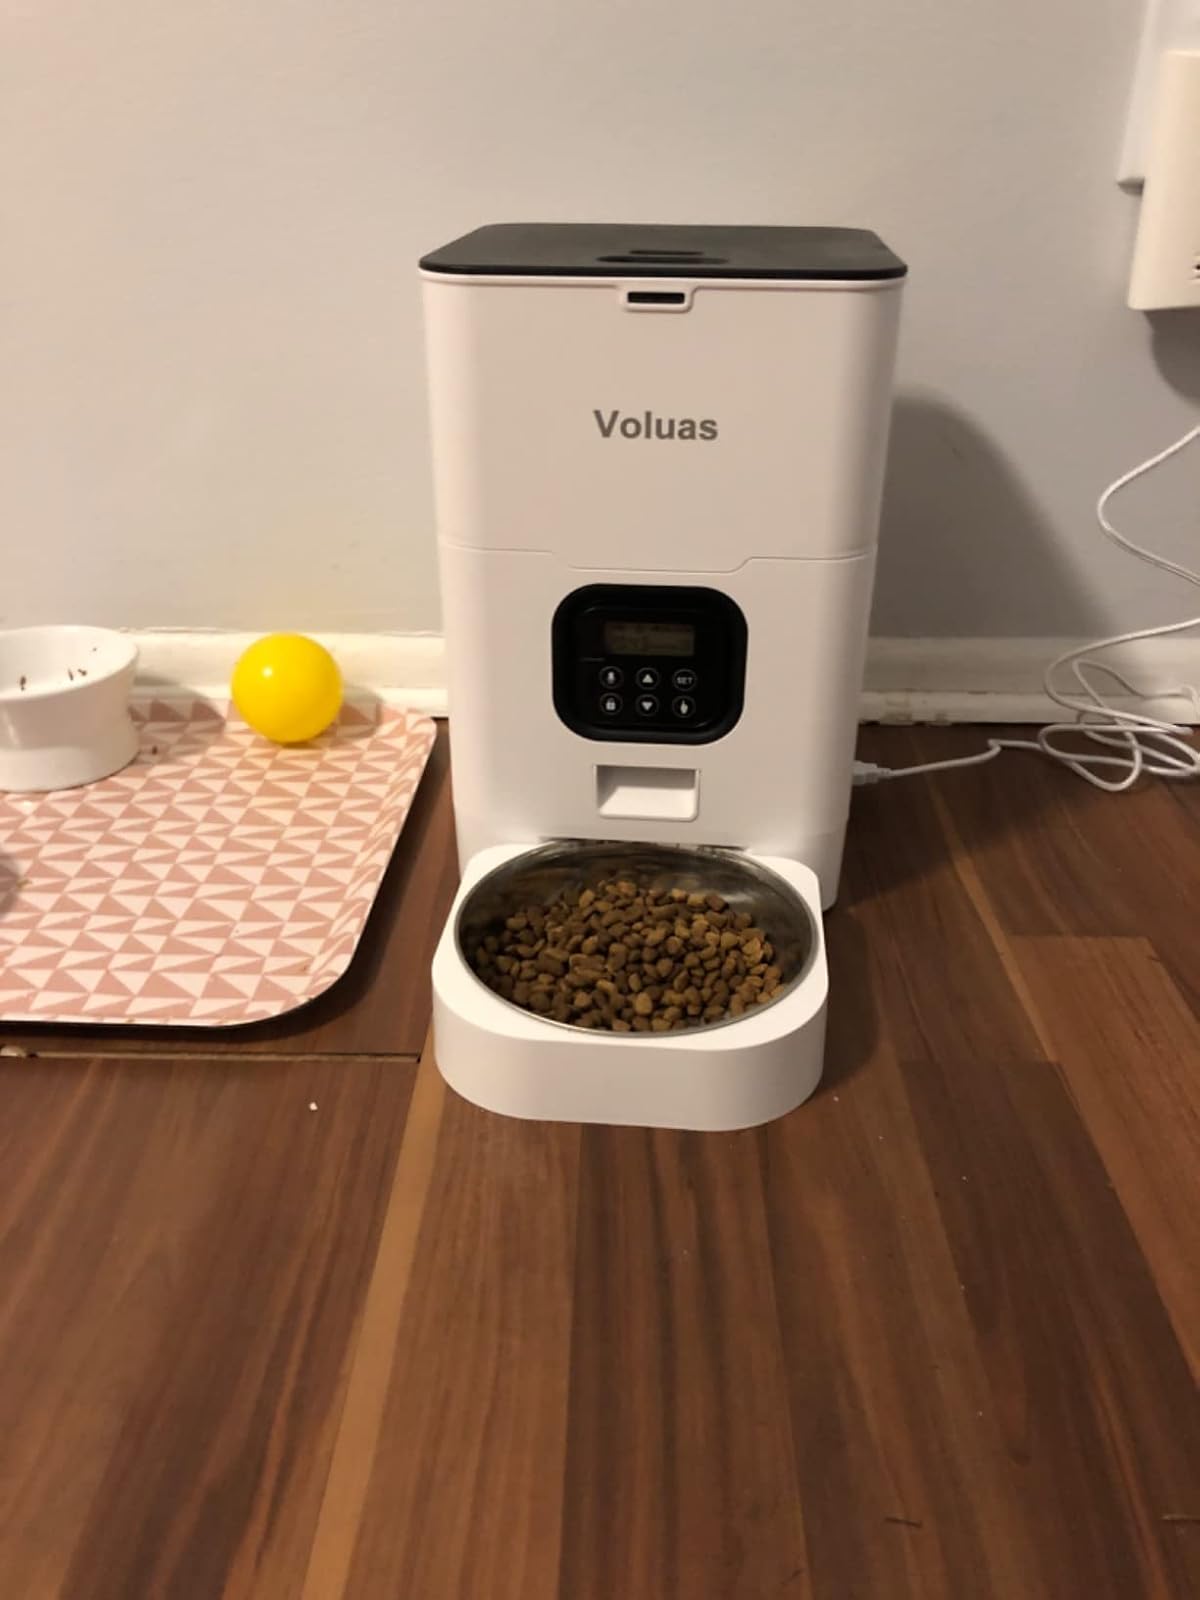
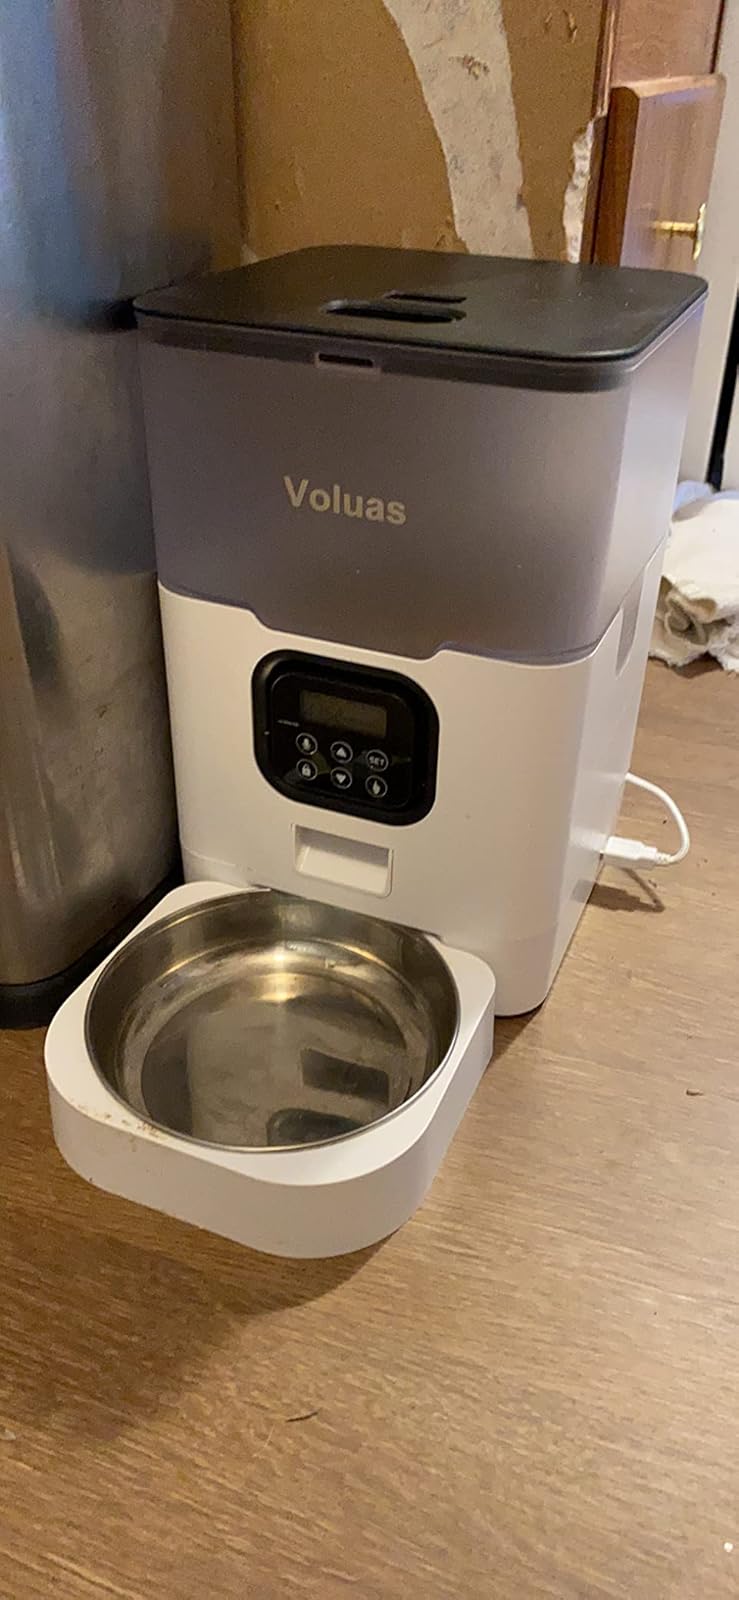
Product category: items_feeder
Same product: no